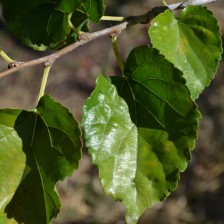
Variety: Kamphaengsaeng42